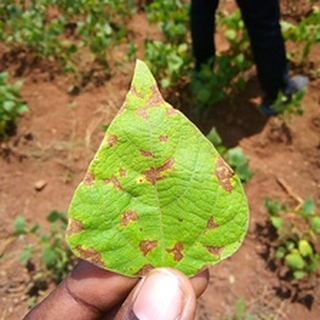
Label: bean_angular_leaf_spot